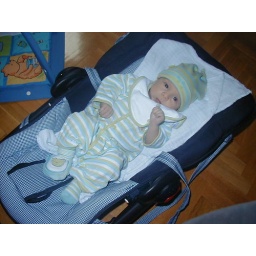
Jules clothes in sofa 1